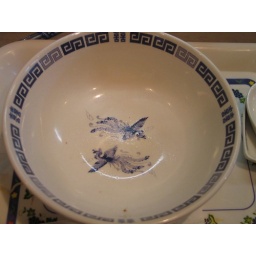
Finished the entire bowl in 5 mins in order to catch our train :P